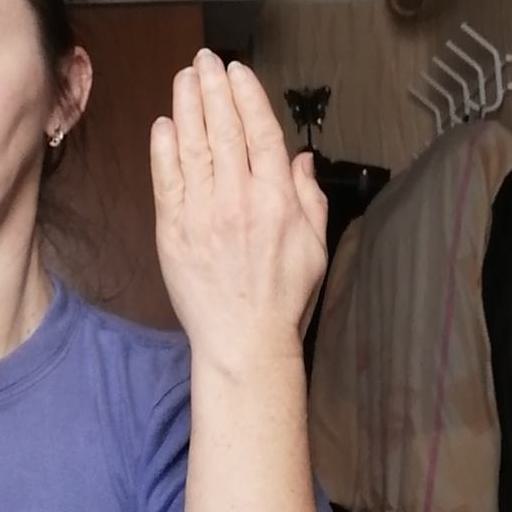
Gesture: stop_inverted